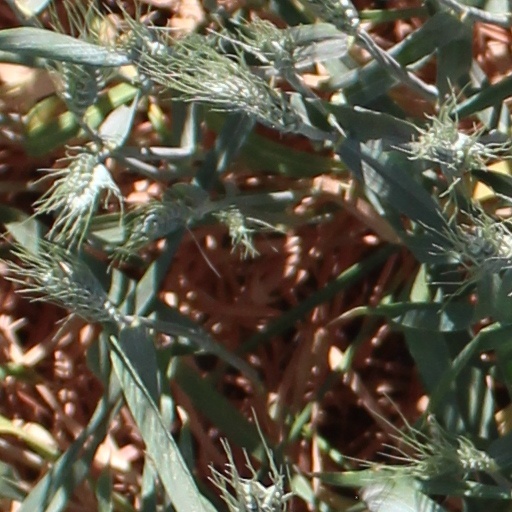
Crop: wheat